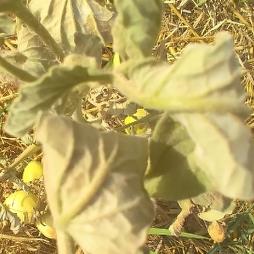
Crop: Tomato
Condition: mite-d